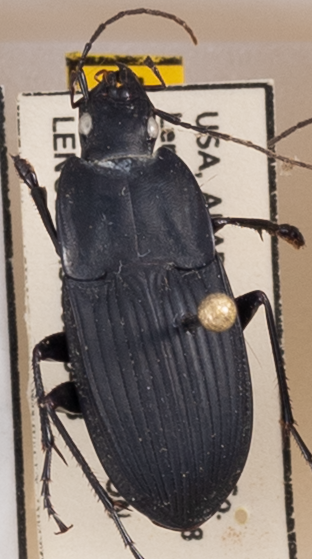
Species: Dicaelus furvus carinatus
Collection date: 2022-04-28
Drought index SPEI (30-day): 1.348
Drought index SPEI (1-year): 1.69
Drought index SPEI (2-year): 2.09